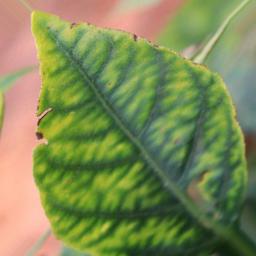
Label: nutritional